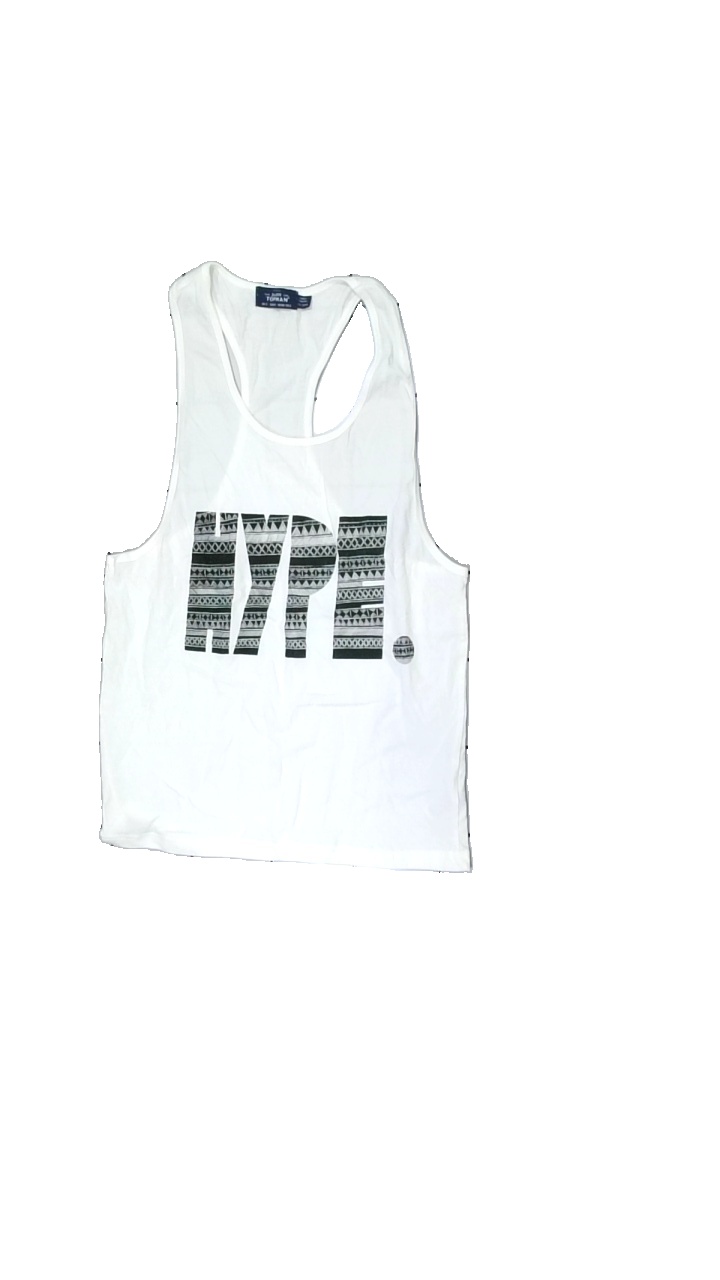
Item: Tank Top (Unisex)
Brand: Topman
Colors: Black, White
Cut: Regular
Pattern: Logo print
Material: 100% cotton
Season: Summer
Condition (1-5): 4
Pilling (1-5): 4
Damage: yellowing
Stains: Minor
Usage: Recycle
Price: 50-100